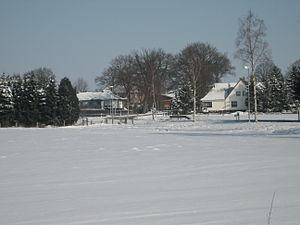
Vierden est une municipalité allemande du land de Basse-Saxe et l'arrondissement de Rotenburg. En 2014, elle comptait 747 hab.